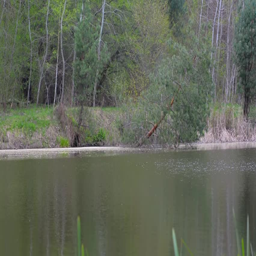
ripples from the wind on the water